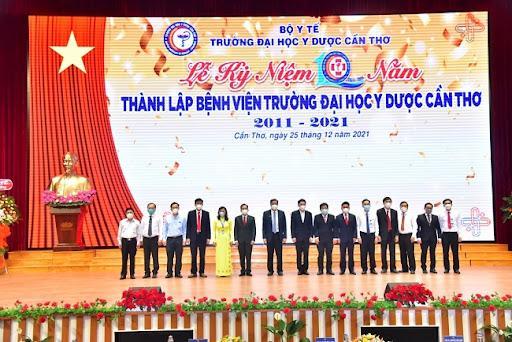
có nhiều người đang đứng cạnh nhau ở trên sân khấu